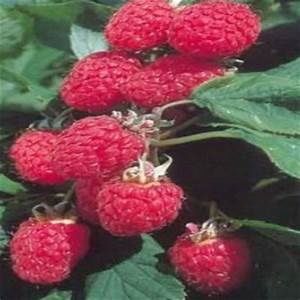
Label: raspberry